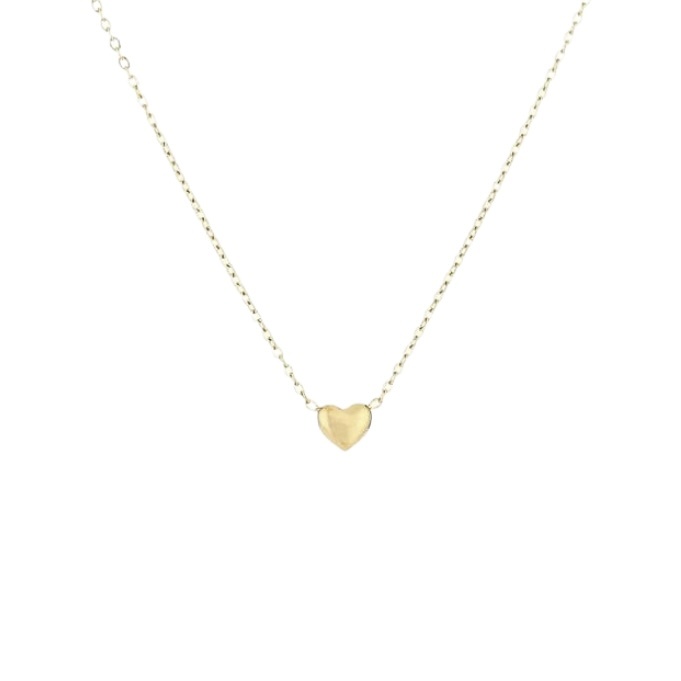
For u Necklace
Brand: DEVENTE
Category: Arts & Entertainment > Party & Celebration > Special Effects > Special Effects Controllers > Timer Controllers